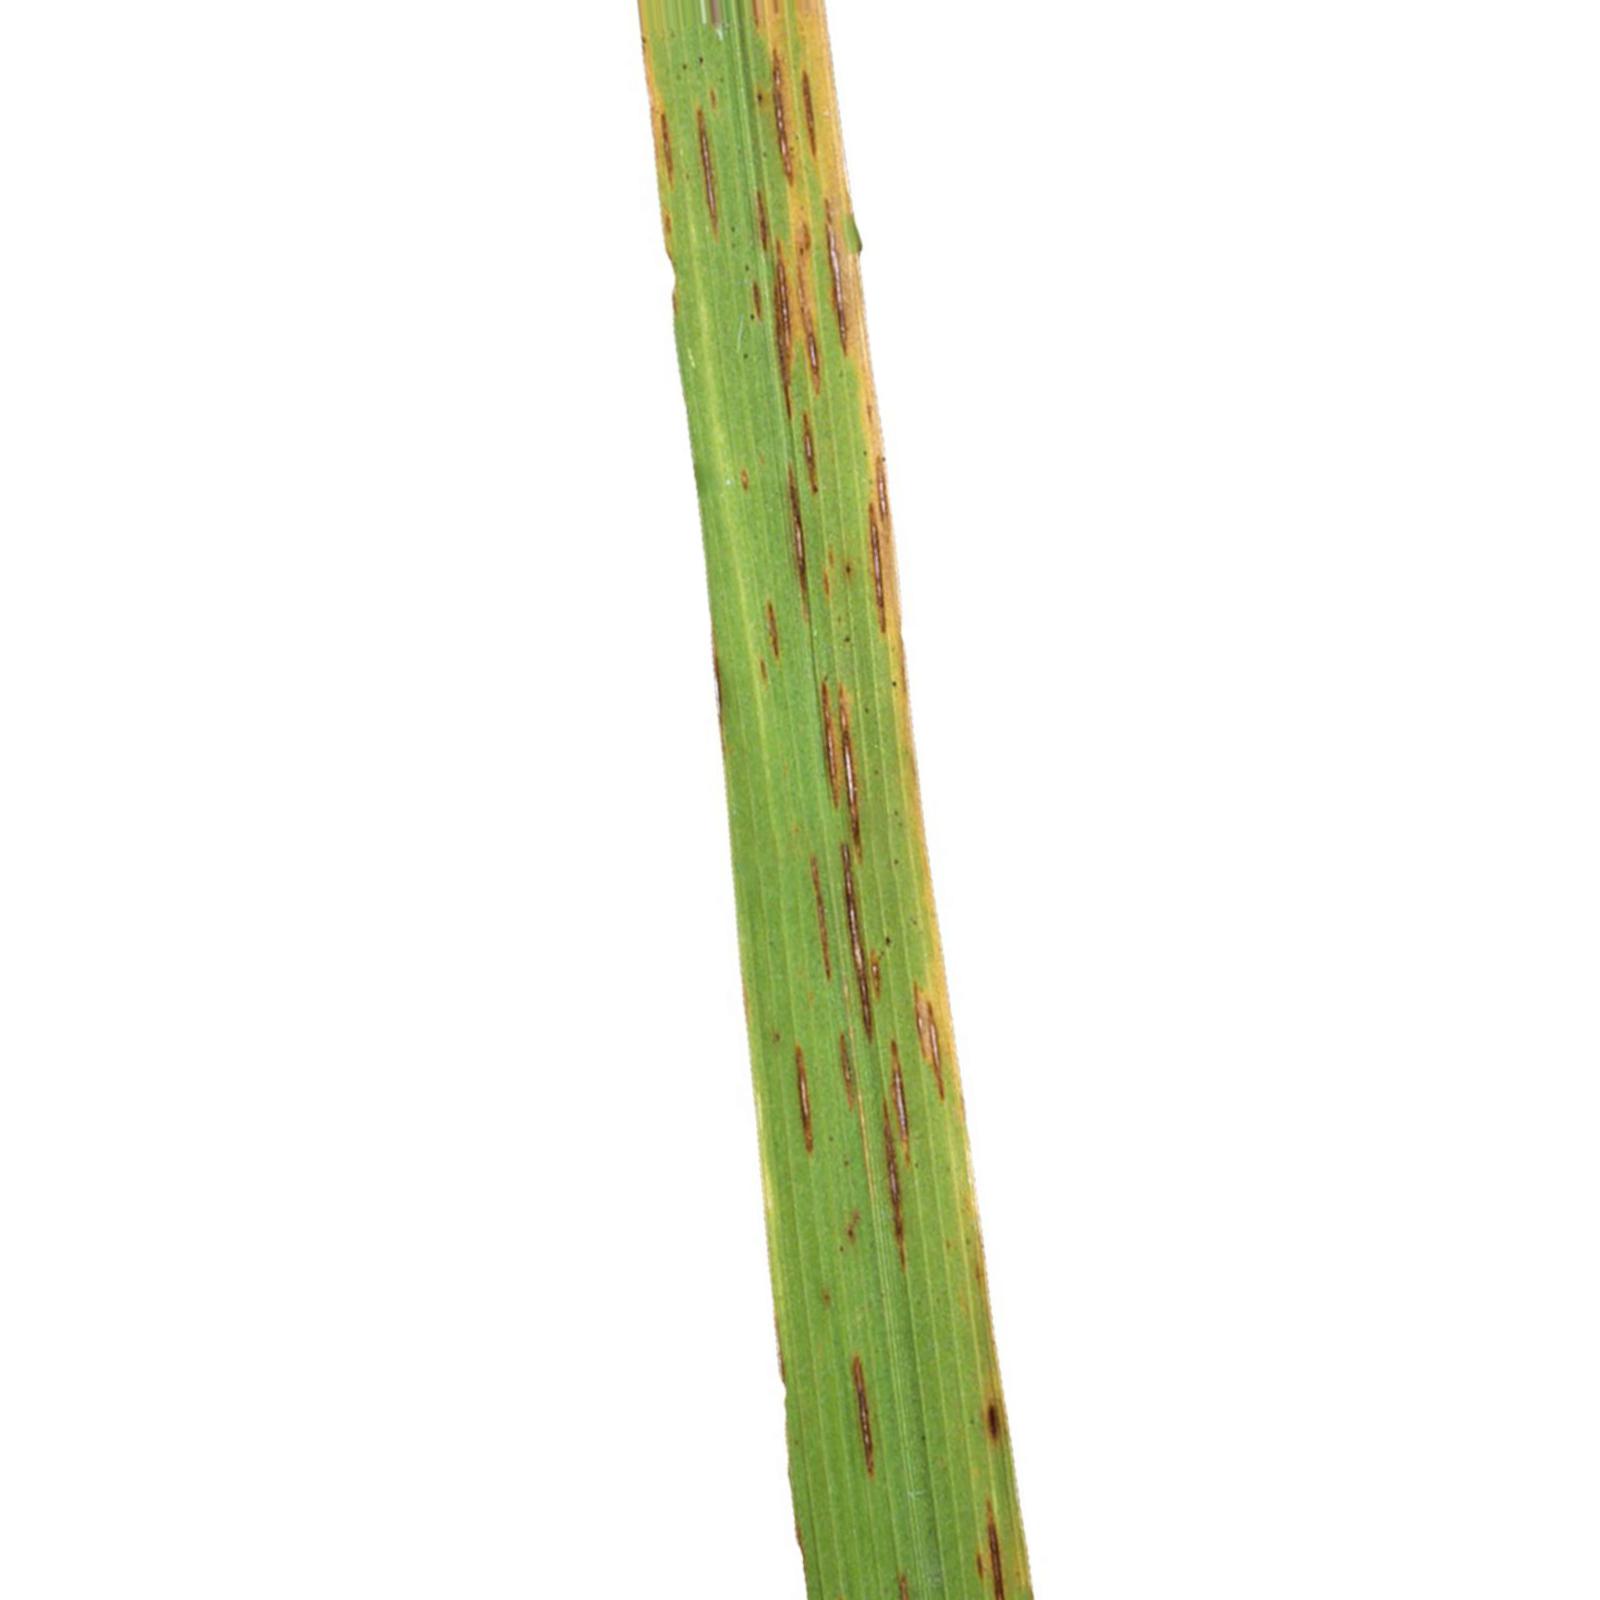
Nhãn: Bệnh Gạch Nâu ( Narrow Brown Spot )